Outdoor cooking

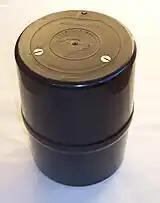
A bear-resistant food storage container

Backwood cooking is a method of cooking without the use of kitchen implements. It commonly takes place in the backwoods, often in combination with wild or conventional camping. Some variants of backwoods cooking allow the use of items of cookware such as a cooking pot; however there are many recipes without any. Some backwoods alternatives to cookware include aluminium foil, fruit skins, and heated stones. Traditionally backwoods cooking takes place over a wood-burning fire because wood is the most available fuel source in the backwoods. As a result, some recipes include information about the intensity of the fire to be used.